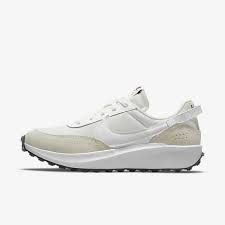
Label: Sneaker